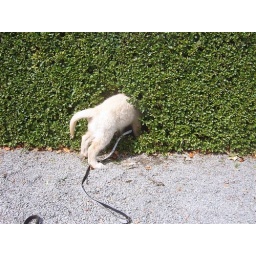
Alix is a female golden retriever and a service dog in training. Picture taken by her foster family.